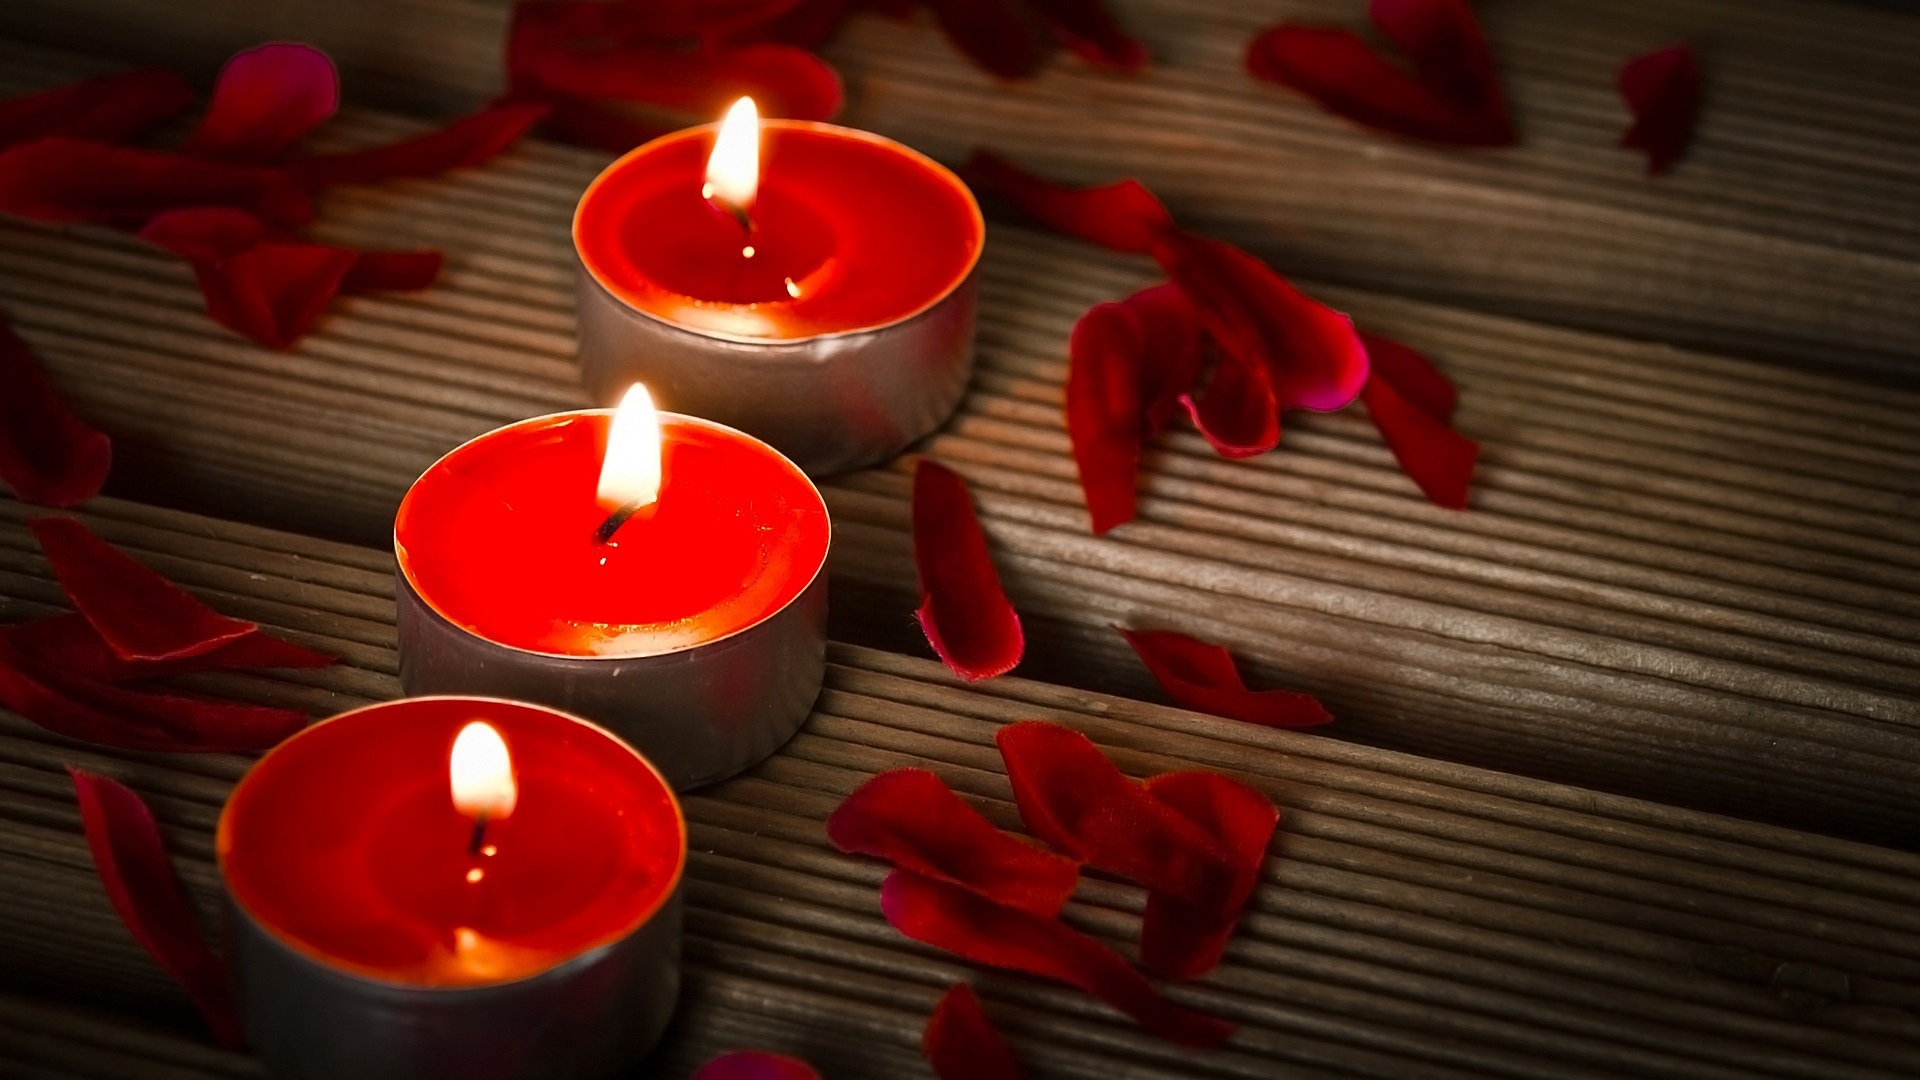
petal, dark, floral, celebration, decoration, red, holiday, romantic, candle, christmas, lighting, decor, flowers, christmas decoration, lights, candles, three, burning, hot, event, 3, flames, rose petals, valentines day, wax, flickering